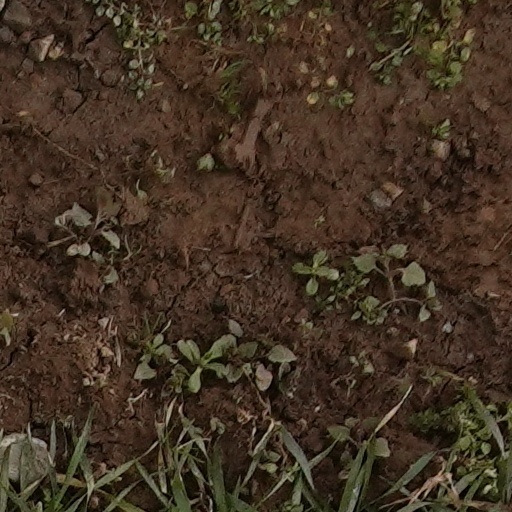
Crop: wheat